Wangdue Phodrang

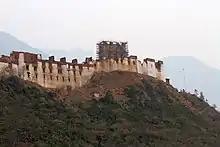
Reconstruction work in February 2013

The town shares its name with the Wangdue Phodrang Dzong built in 1638 that dominates the district. The name is said to have been given by Ngawang Namgyal, the 1st Zhabdrung Rinpoche, who was searching for the best location for a dzong to prevent incursions from the south. At the chosen spot, the Zhabdrung encountered a boy named Wangdi playing beside the river and hence named the dzong "Wangdi's Palace".